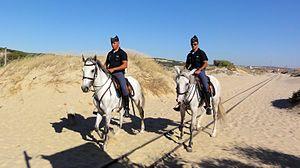
Le Lusitanien est une race de chevaux de selle d’origine portugaise. Connu comme le « cheval des rois » aux XVIIᵉ et XVIIIᵉ siècles, son stud-book est très ancien, puisqu'il remonte à 1889. Il subit une période de déclin due à l'engouement pour le Pur-sang et les chevaux de sport. Il partage le nom d'Andalou avec le Pure race espagnole, dont il est très proche, jusqu'en 1942. Son statut de race séparée remonte à 1967. Il est remis au goût du jour, notamment, par l'écuyer portugais Nuno Oliveira.